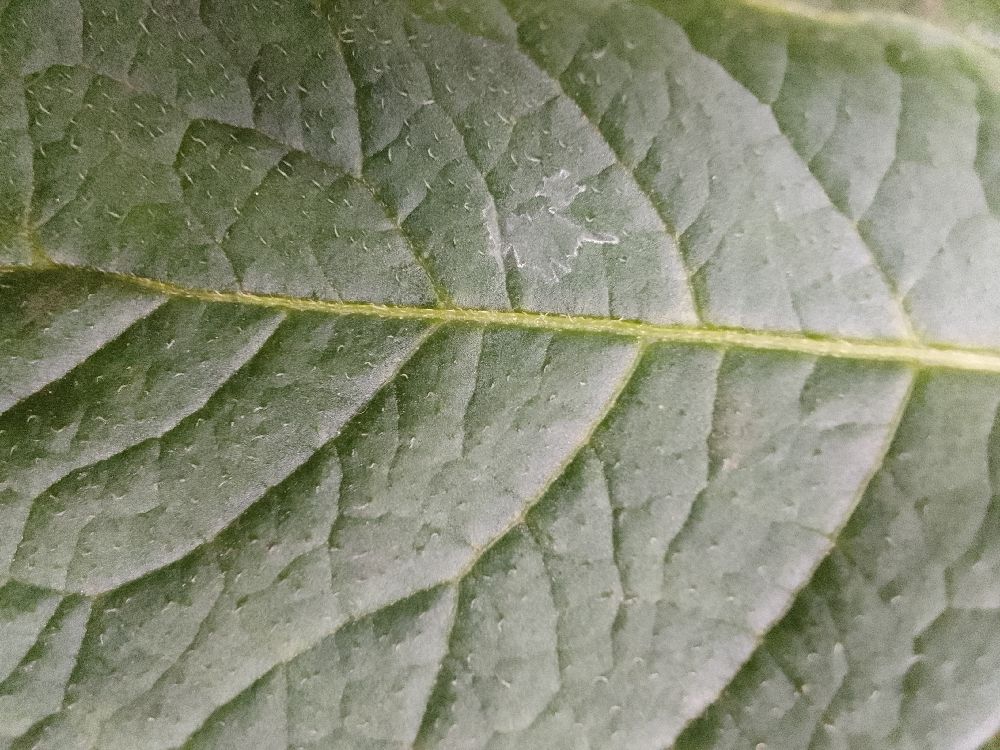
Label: Healthy